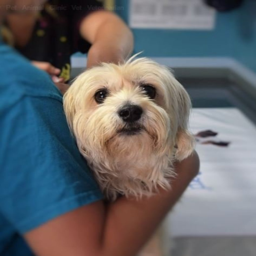
scared dog at the vet